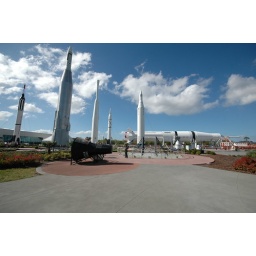
Having trucks laying around is white trash--having rockets laying around is cool